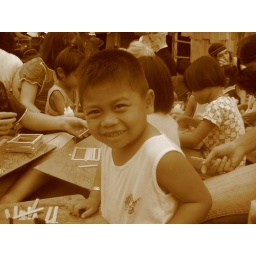
cute boy in the slums